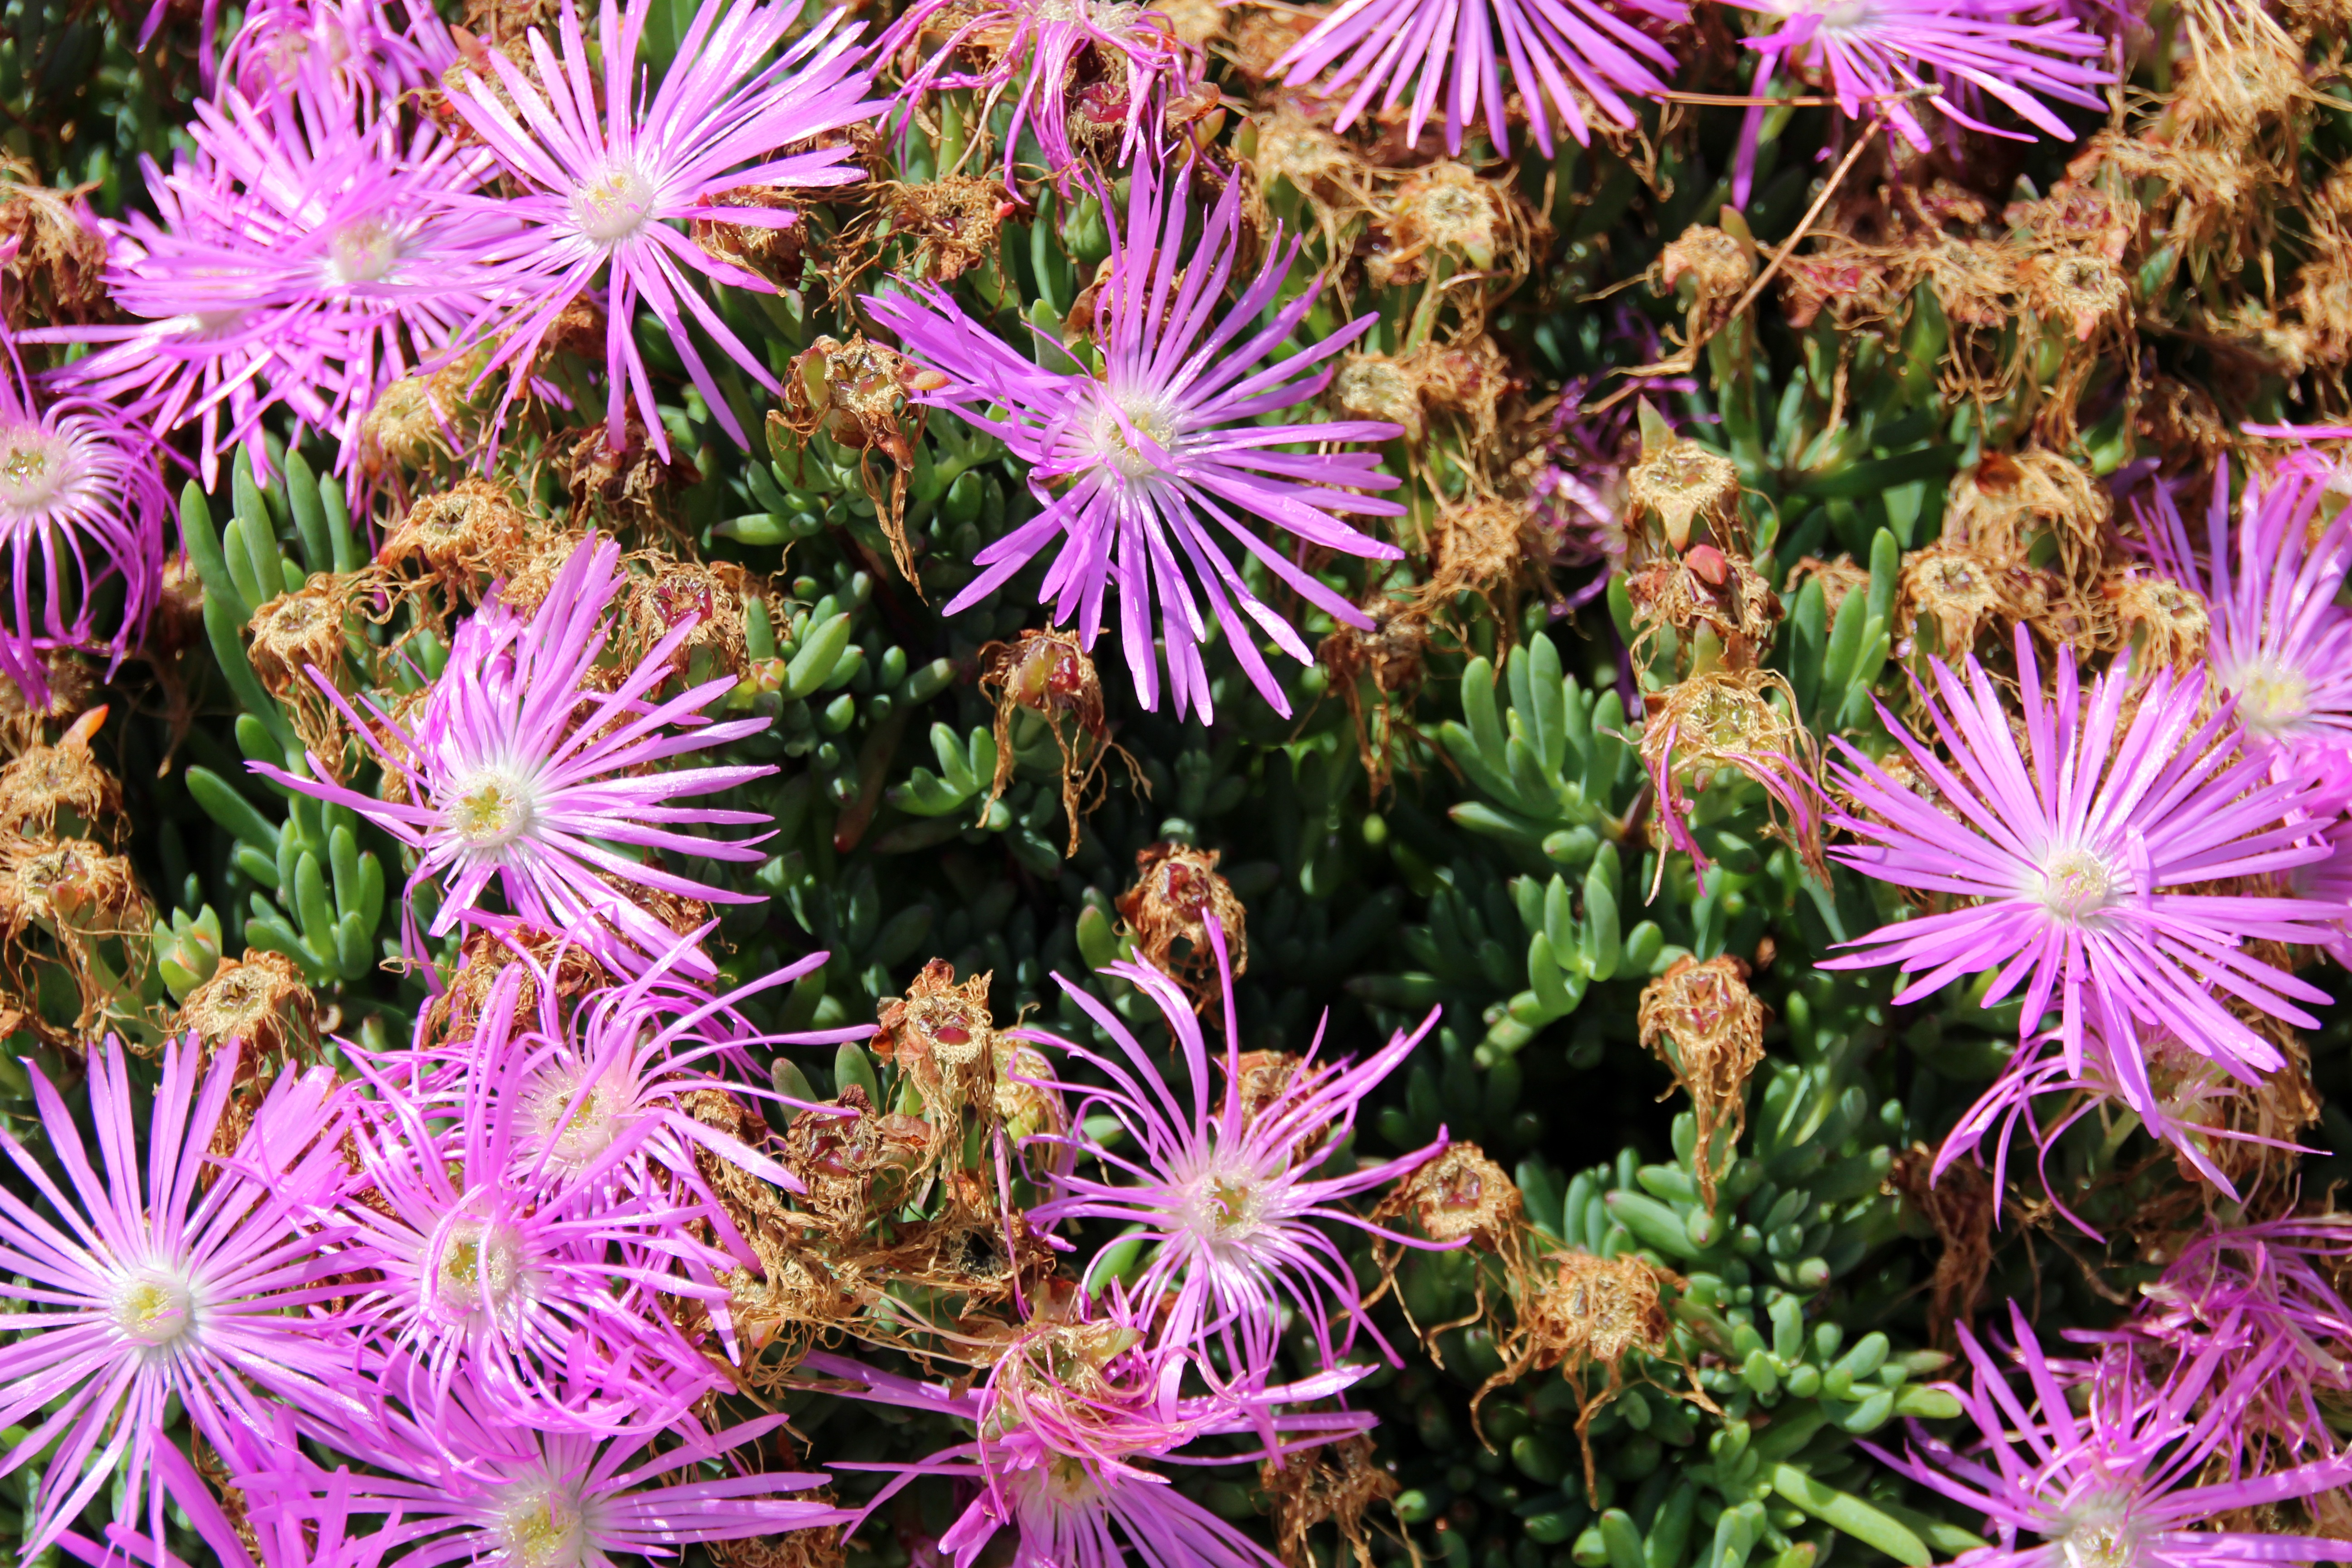
cactus, plant, flower, petal, bloom, summer, tropical, botany, flora, wildflower, flowers, pigface, aster, flowering plant, daisy family, wild growth, ice plant, land plant, ice plant family, dorotheanthus bellidiformis